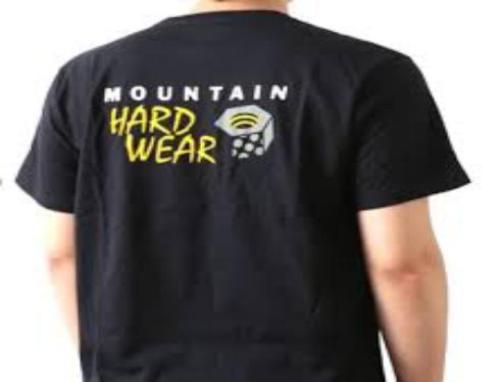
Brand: mountain hardwear
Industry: Clothes